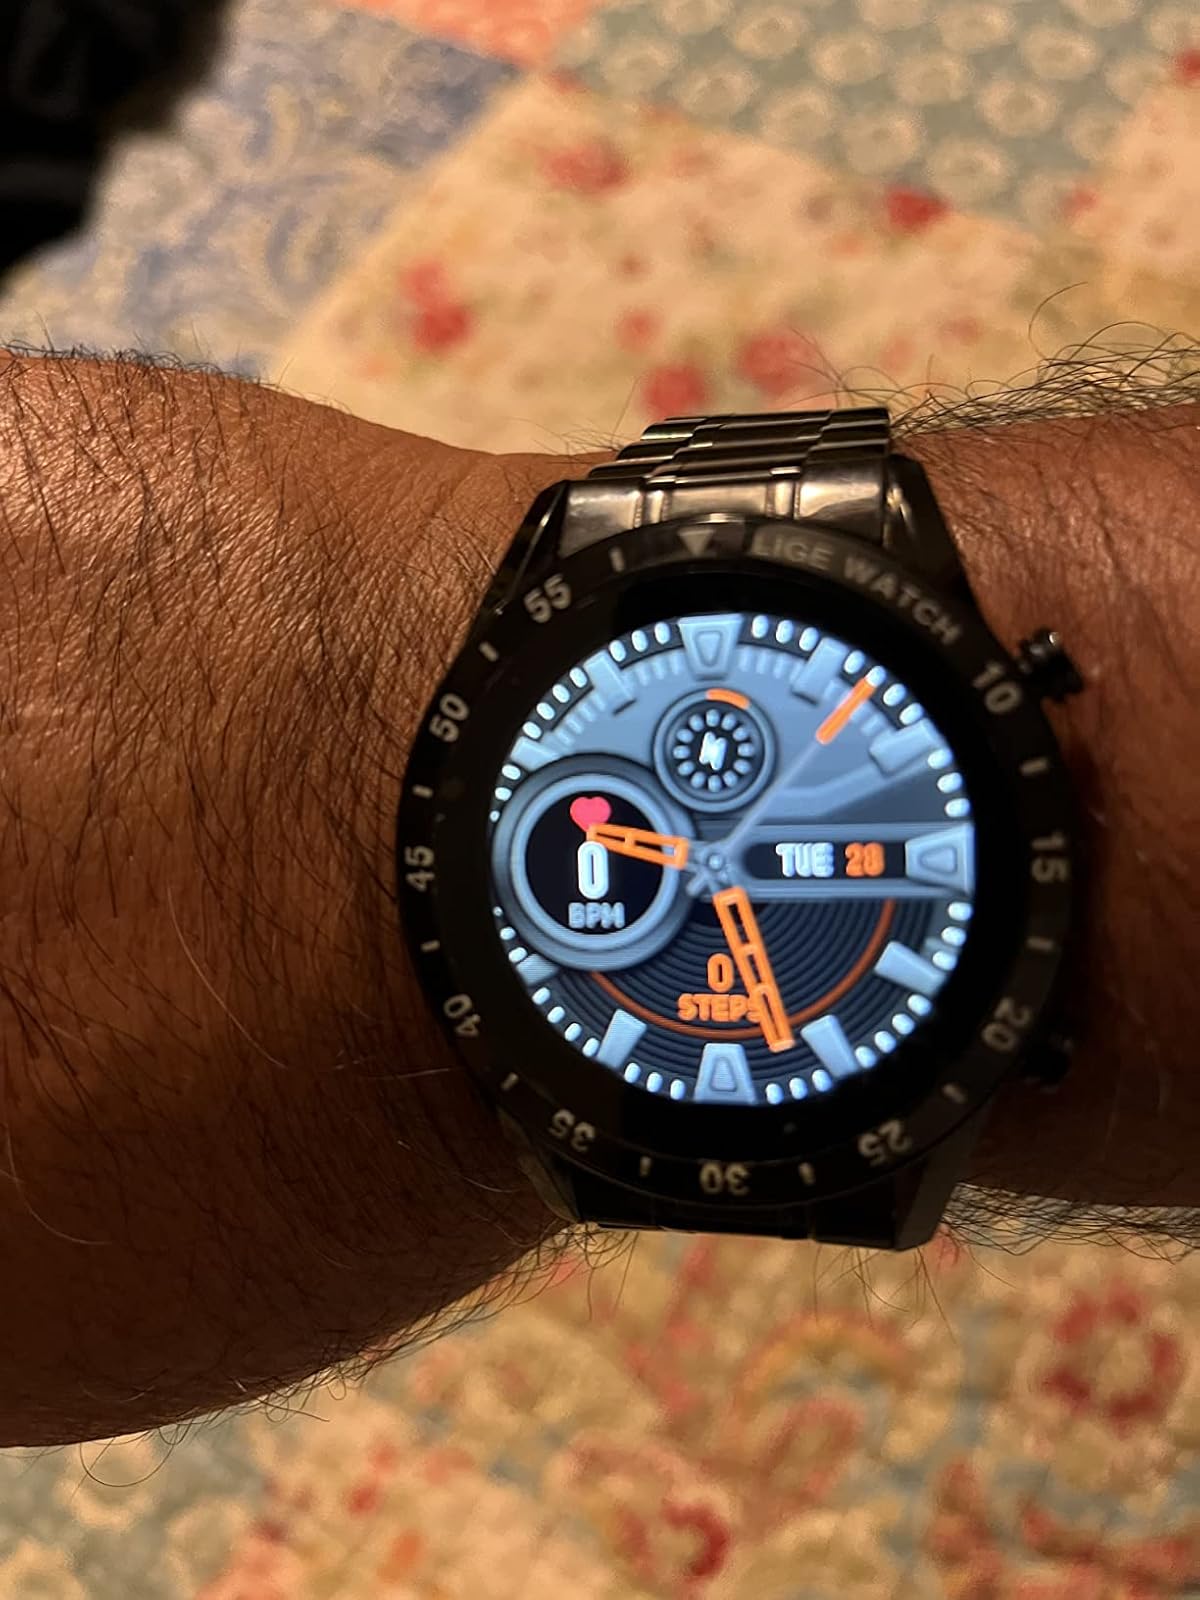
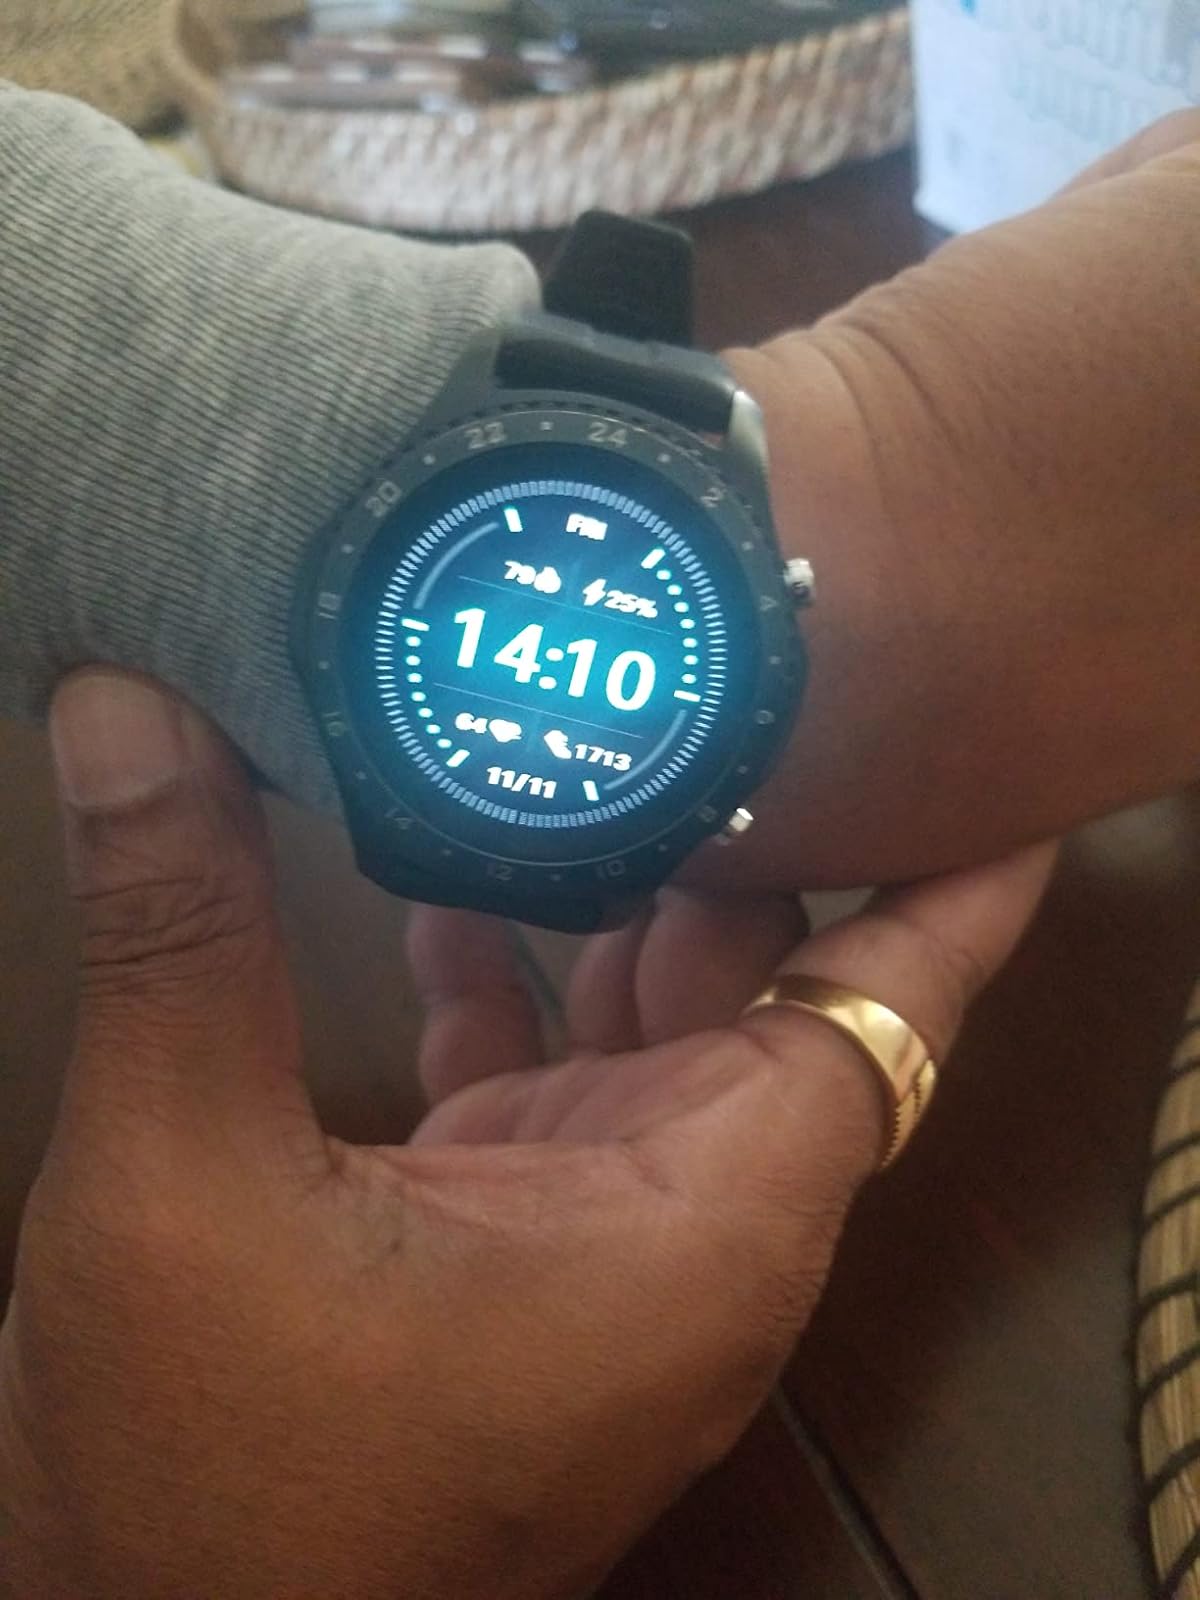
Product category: smartwatch
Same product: no